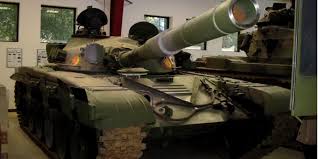
Label: Tank